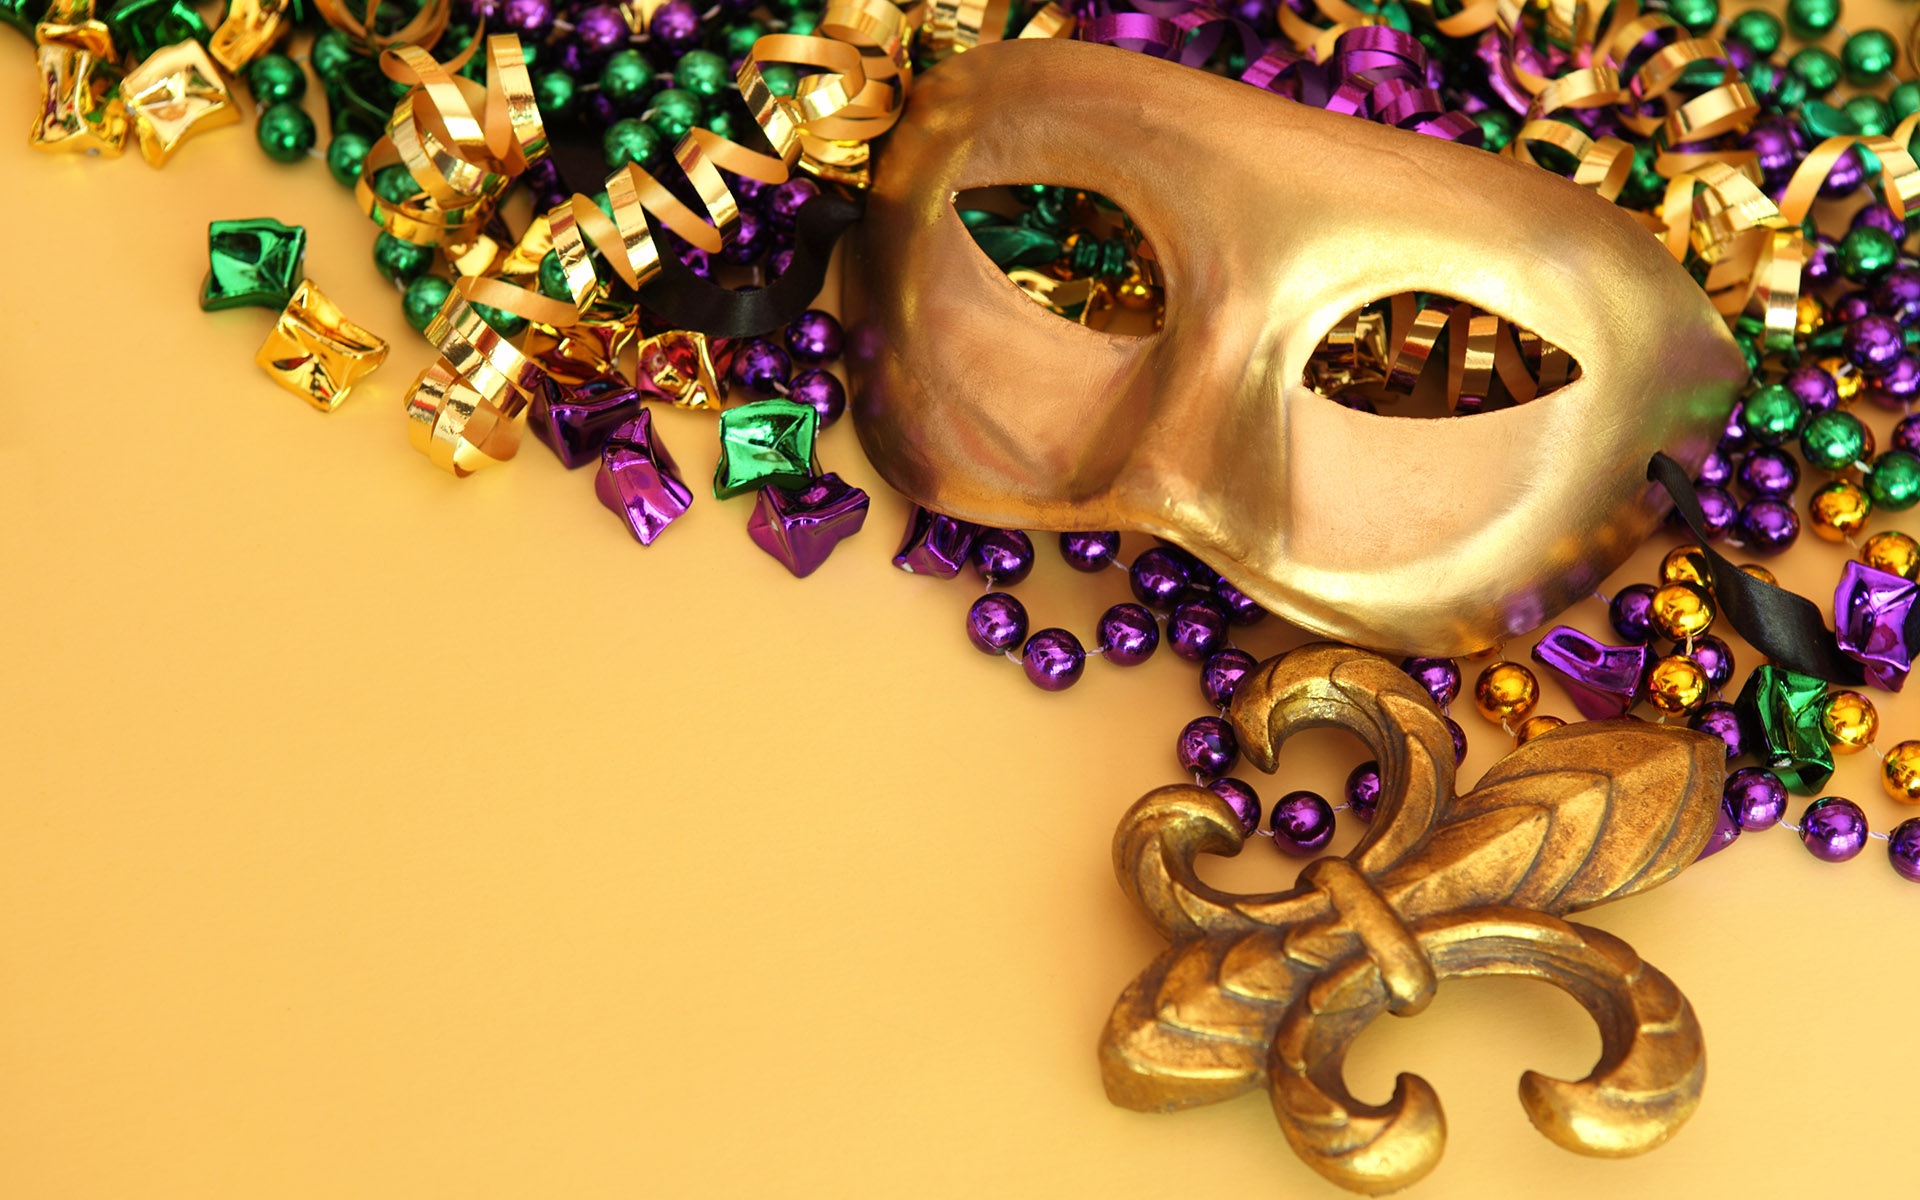
decoration, glitter, jewellery, gold, masks, carneval, fashion accessory